The Sims (video game)

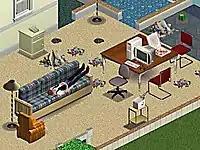
A lazy and sloppy Sim

The player can make decisions about time spent in skill development, such as exercise, reading, creativity, and logic by adding activities to Sims' daily agenda. Daily needs such as hygiene and eating can and must also be scheduled. Although Sims can autonomously perform these actions, they may not prioritize them effectively and can suffer consequences for neglecting their own needs. In addition, Sims must maintain balanced budgets and usually supplement an income by obtaining a job. Sims may earn promotions by fulfilling skills and maintaining friendships with others for each level, which lead to new job titles, increased wages, and different work hours. Alternatively, Sims may create and sell various artwork and items at home.